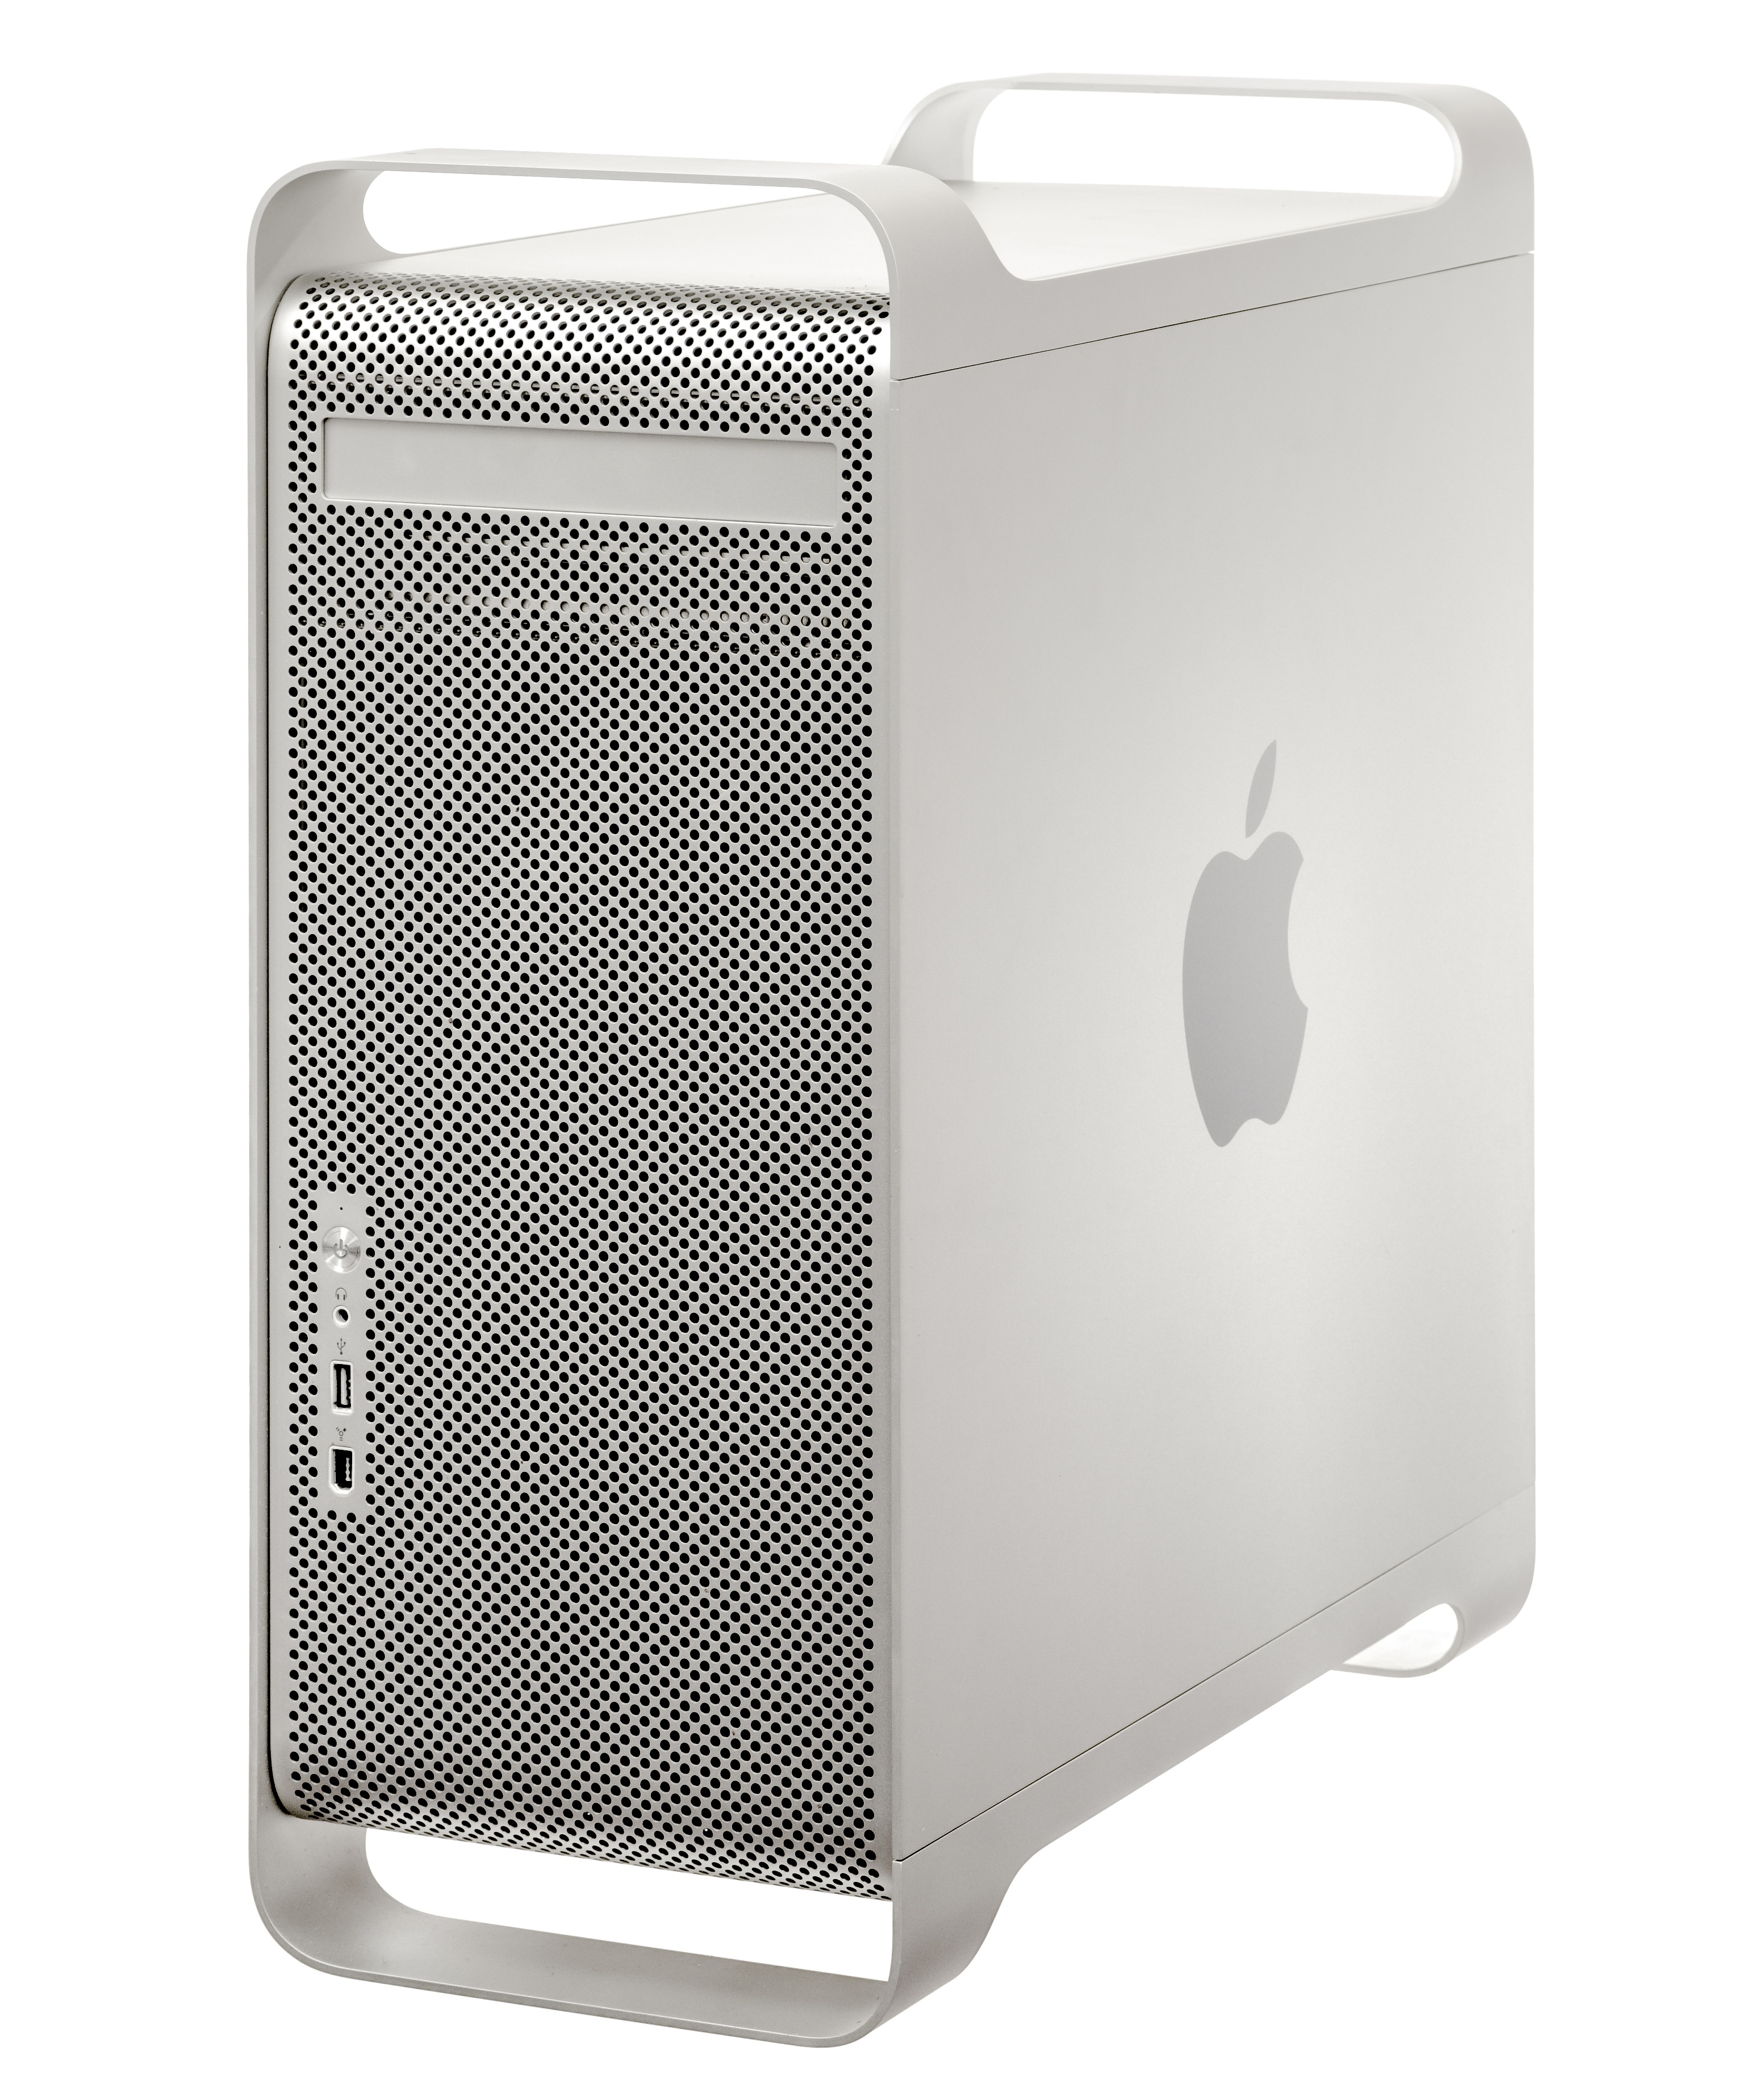
computer, mac, apple, technology, product, power, electronics, multimedia, g5, macintosh, 2005, portable media player